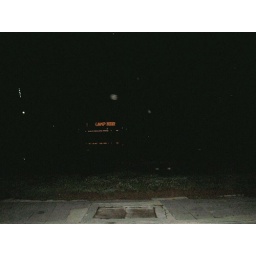
Camp Beer sign across the lake in Chaweng